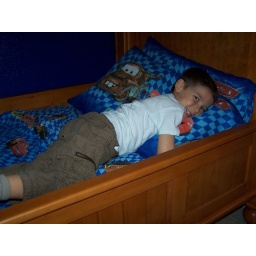
He got new Cars bedding. He is so excited about sleeping in his own big boy bed.